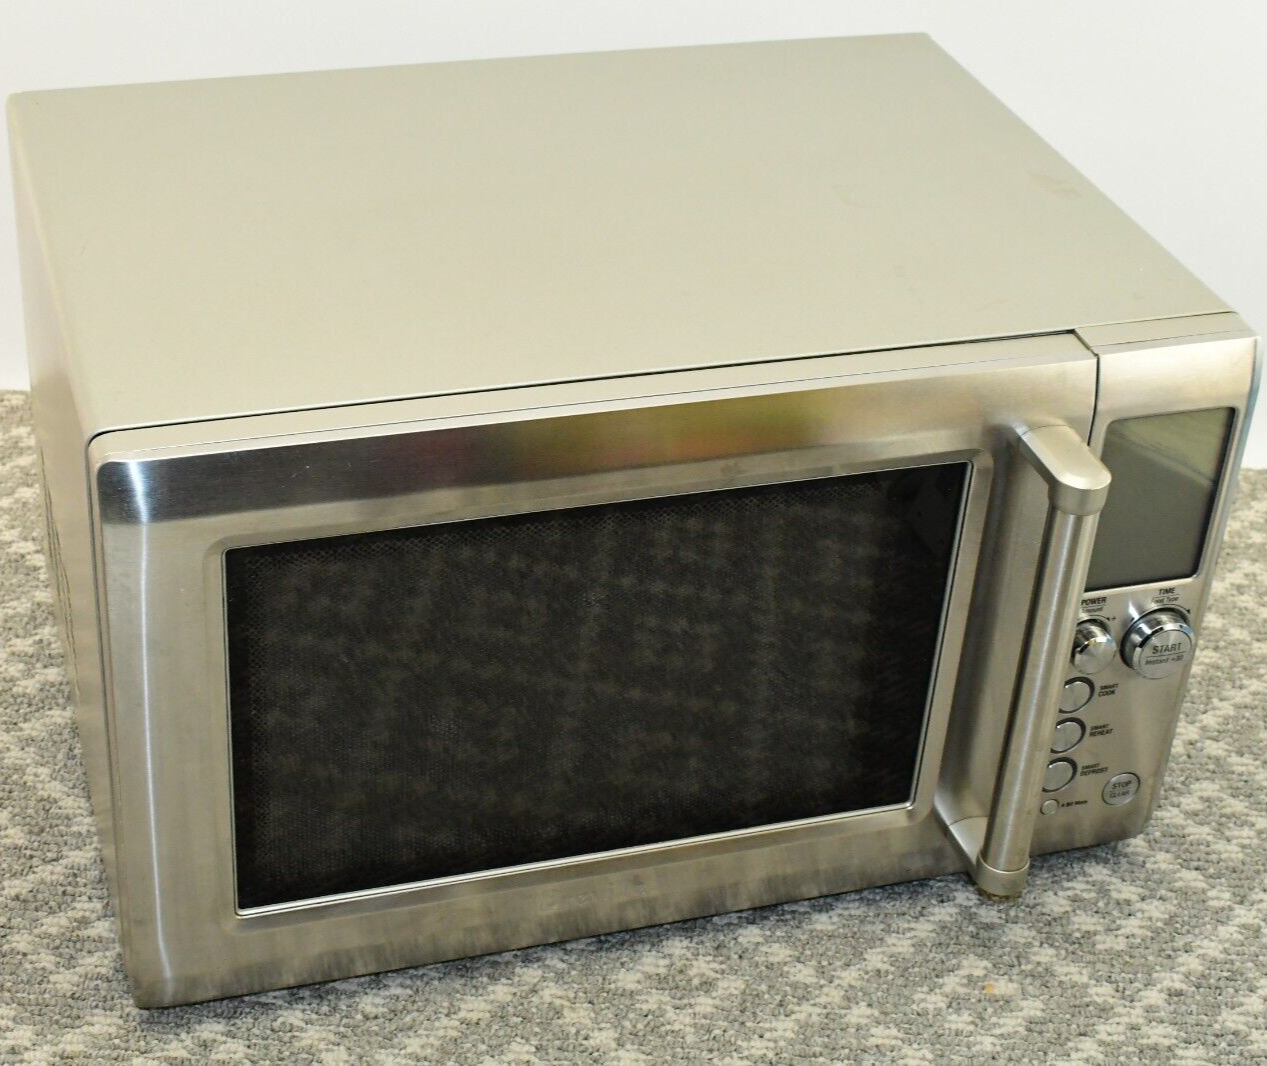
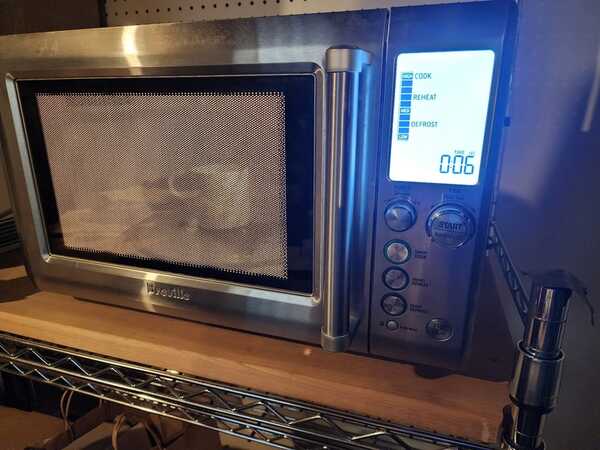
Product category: misc
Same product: yes